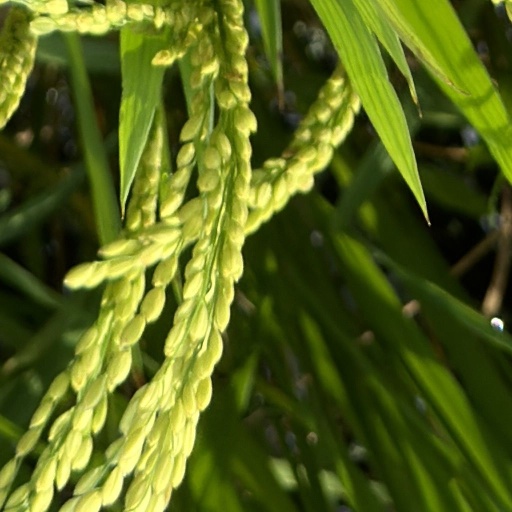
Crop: rice